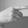
ASL letter: G